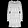
Label: Dress